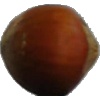
Label: Nut Forest 1